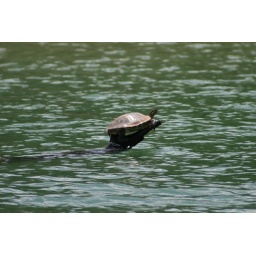
turtle sunbathing in the middle of the lake